Four Horsemen of the Apocalypse

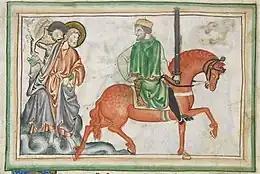

In Edward Bishop Elliott's interpretation, the Four Horsemen represent a prophecy of the Roman Empire's subsequent history; the horse's white colour signifies triumph, prosperity, and health in the Roman political body. For the next 80 or 90 years, succeeding the banishment of the prophet John to the island of Patmos and covering the successive reigns of the emperors Nerva, Trajan, Hadrian, and the two Antonines (Antoninus Pius and Marcus Aurelius), a golden age of prosperity, union, civil liberty and good government unstained with civil blood unfolded. The agents of this prosperity, personified by the rider of the white horse, are these five emperors wearing crowns, who reigned with absolute authority and power under the guidance of virtue and wisdom, the armies being restrained by their firm and gentle hands.